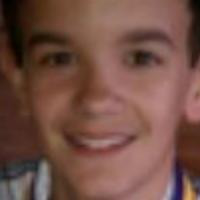
Age group: age 01-10